Philadelphia Convention Hall and Civic Center

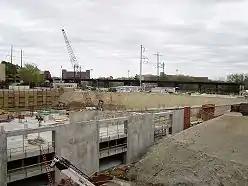
Foundations of the Perelman Center for Advanced Medicine being built after the demolition of the Philadelphia Civic Center

Convention Hall was torn down in 2005, after more than a decade without a regular tenant. The 1996 Atlantic 10 Men's basketball tournament was the last event ever held there (its convention functions were taken over by the Pennsylvania Convention Center in the city's central business district); prior to this, it also hosted college basketball in the form of the 1986 MEAC men's basketball tournament. Afterwards, it served as a soundstage for movies and the TV series "Hack" starring David Morse. The championship fight scenes in the 1990 movie "Rocky V" was shot there.